Putin Must Go

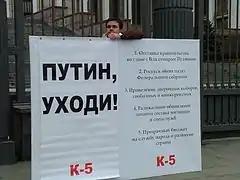
The picket by Ilya Yashin in front of the White House in Moscow on 18 November 2010

18–19 November in front of the White House in Moscow a series of single pickets was held by activists of Solidarity and the Committee of Five Demands. The first picket was held by Ilya Yashin, but he was beaten and detained by agents of the Federal Protective Service. Journalists were obliged to delete their photo and video recordings. Yashin was sentenced to a fine of 1000 roubles for "coarse language in a public place". Other pickets went without incidents.